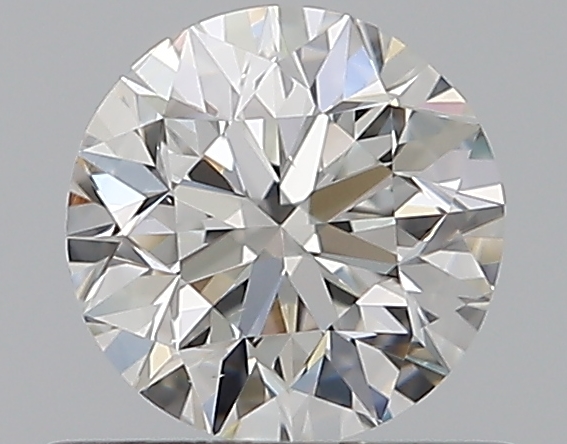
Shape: round
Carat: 0.5
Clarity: VS2
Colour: G
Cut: VG
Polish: EX
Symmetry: VG
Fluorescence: N
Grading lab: GIA
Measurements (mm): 4.98 x 5.03 x 3.23